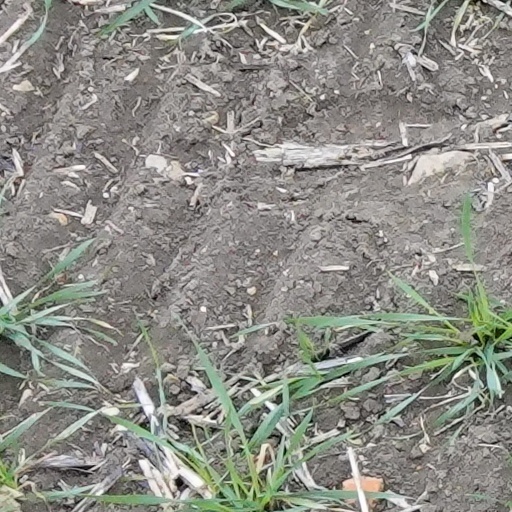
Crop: wheat